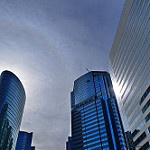
Scene: Outdoor